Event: Nepal Earthquake
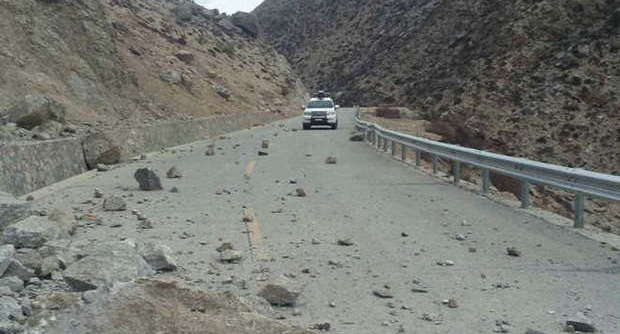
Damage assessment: damage